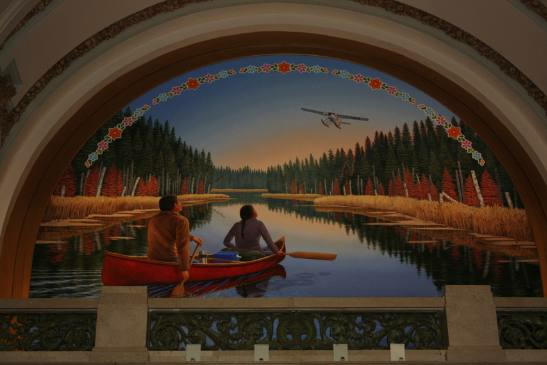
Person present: No